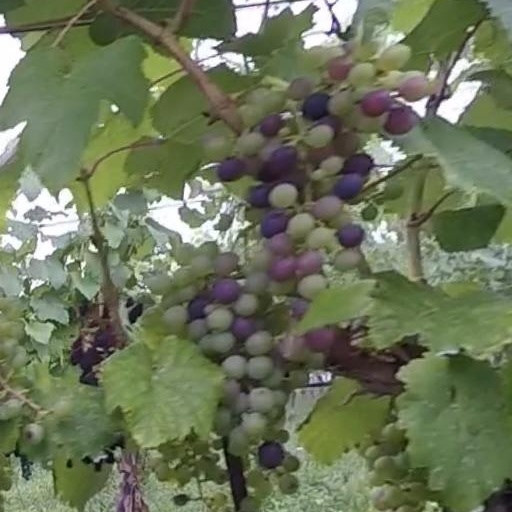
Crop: grape